Olm

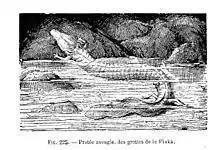
The olm as depicted by the French biologist Gaston Bonnier in 1907

The olm's body is snakelike, long, with some specimens reaching up to , which makes them some of the largest cave-dwelling animals in the world. The average length is between 23 and 25 cm. Females grow larger than males, but otherwise the primary external difference between the sexes is in the cloaca region (shape and size) when breeding. The trunk is cylindrical, uniformly thick, and segmented with regularly spaced furrows at the myomere borders. The tail is relatively short, laterally flattened, and surrounded by a thin fin. The limbs are small and thin, with a reduced number of digits compared to other amphibians: the front legs have three digits instead of the normal four, and the rear have two digits instead of five. Its body is covered by a thin layer of skin, which contains very little of the pigment riboflavin, making it yellowish-white or pink in color.